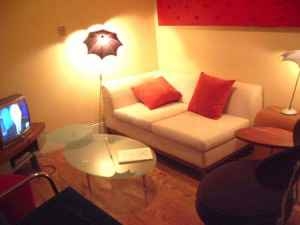
Room type: livingroom